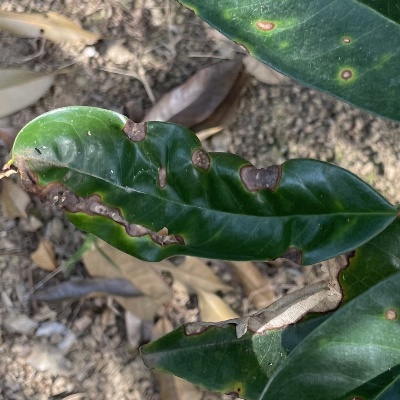
Label: Leaf_Phomopsis